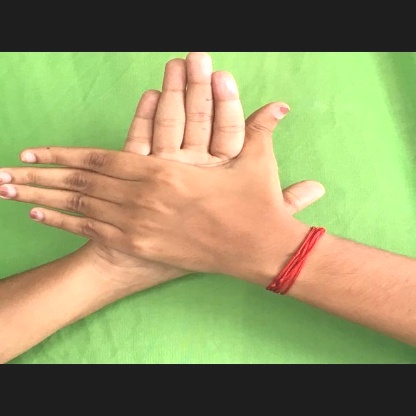
Mudra: Chakra